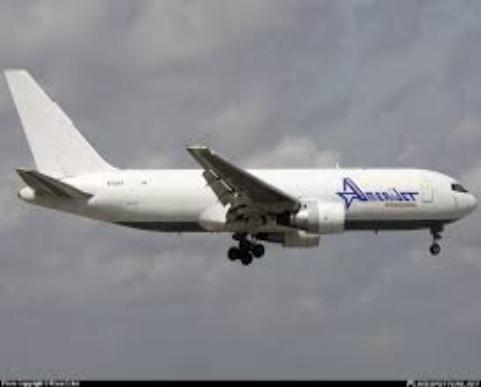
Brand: Amerijet International
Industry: Transportation